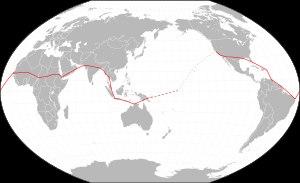
Amelia Mary Earhart, connue également sous le nom de Lady Lindy, née à Atchison le 24 juillet 1897 et disparue dans l'océan Pacifique le 2 juillet 1937, est une aviatrice américaine.